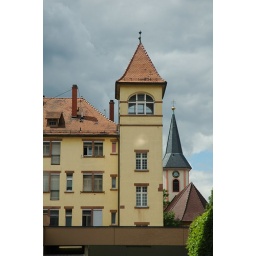
Storm clouds over house and church